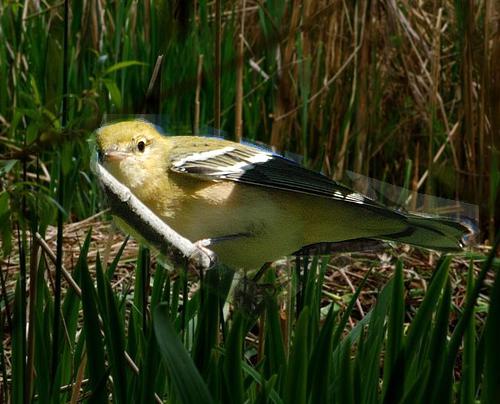
Bird species: Bay_breasted_Warbler
Bird type: landbird
Background: land